Cadets (youth program)

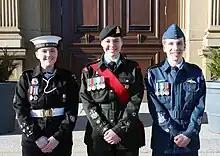
Cadets from the Royal Canadian Sea Cadets, Royal Canadian Army Cadets and the Royal Canadian Air Cadets

The Australian Defence Force Cadets (ADFC) is the Australian Defence Force–sponsored youth program, and is made up of the Australian Army Cadets, Australian Navy Cadets, and Australian Air Force Cadets. The ADFC is funded by the Australian Government via the Department of Defence.